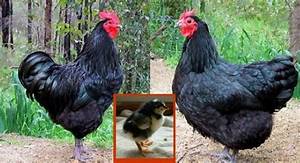
Label: chicken